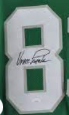
Number: 8